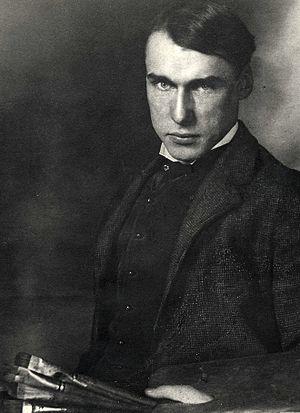
Walt Kuhn est un artiste peintre et critique d'art américain, connu entre autres pour être l'un des principaux organisateurs de l'Armory Show en 1913, qui inaugura l'art moderne aux États-Unis.